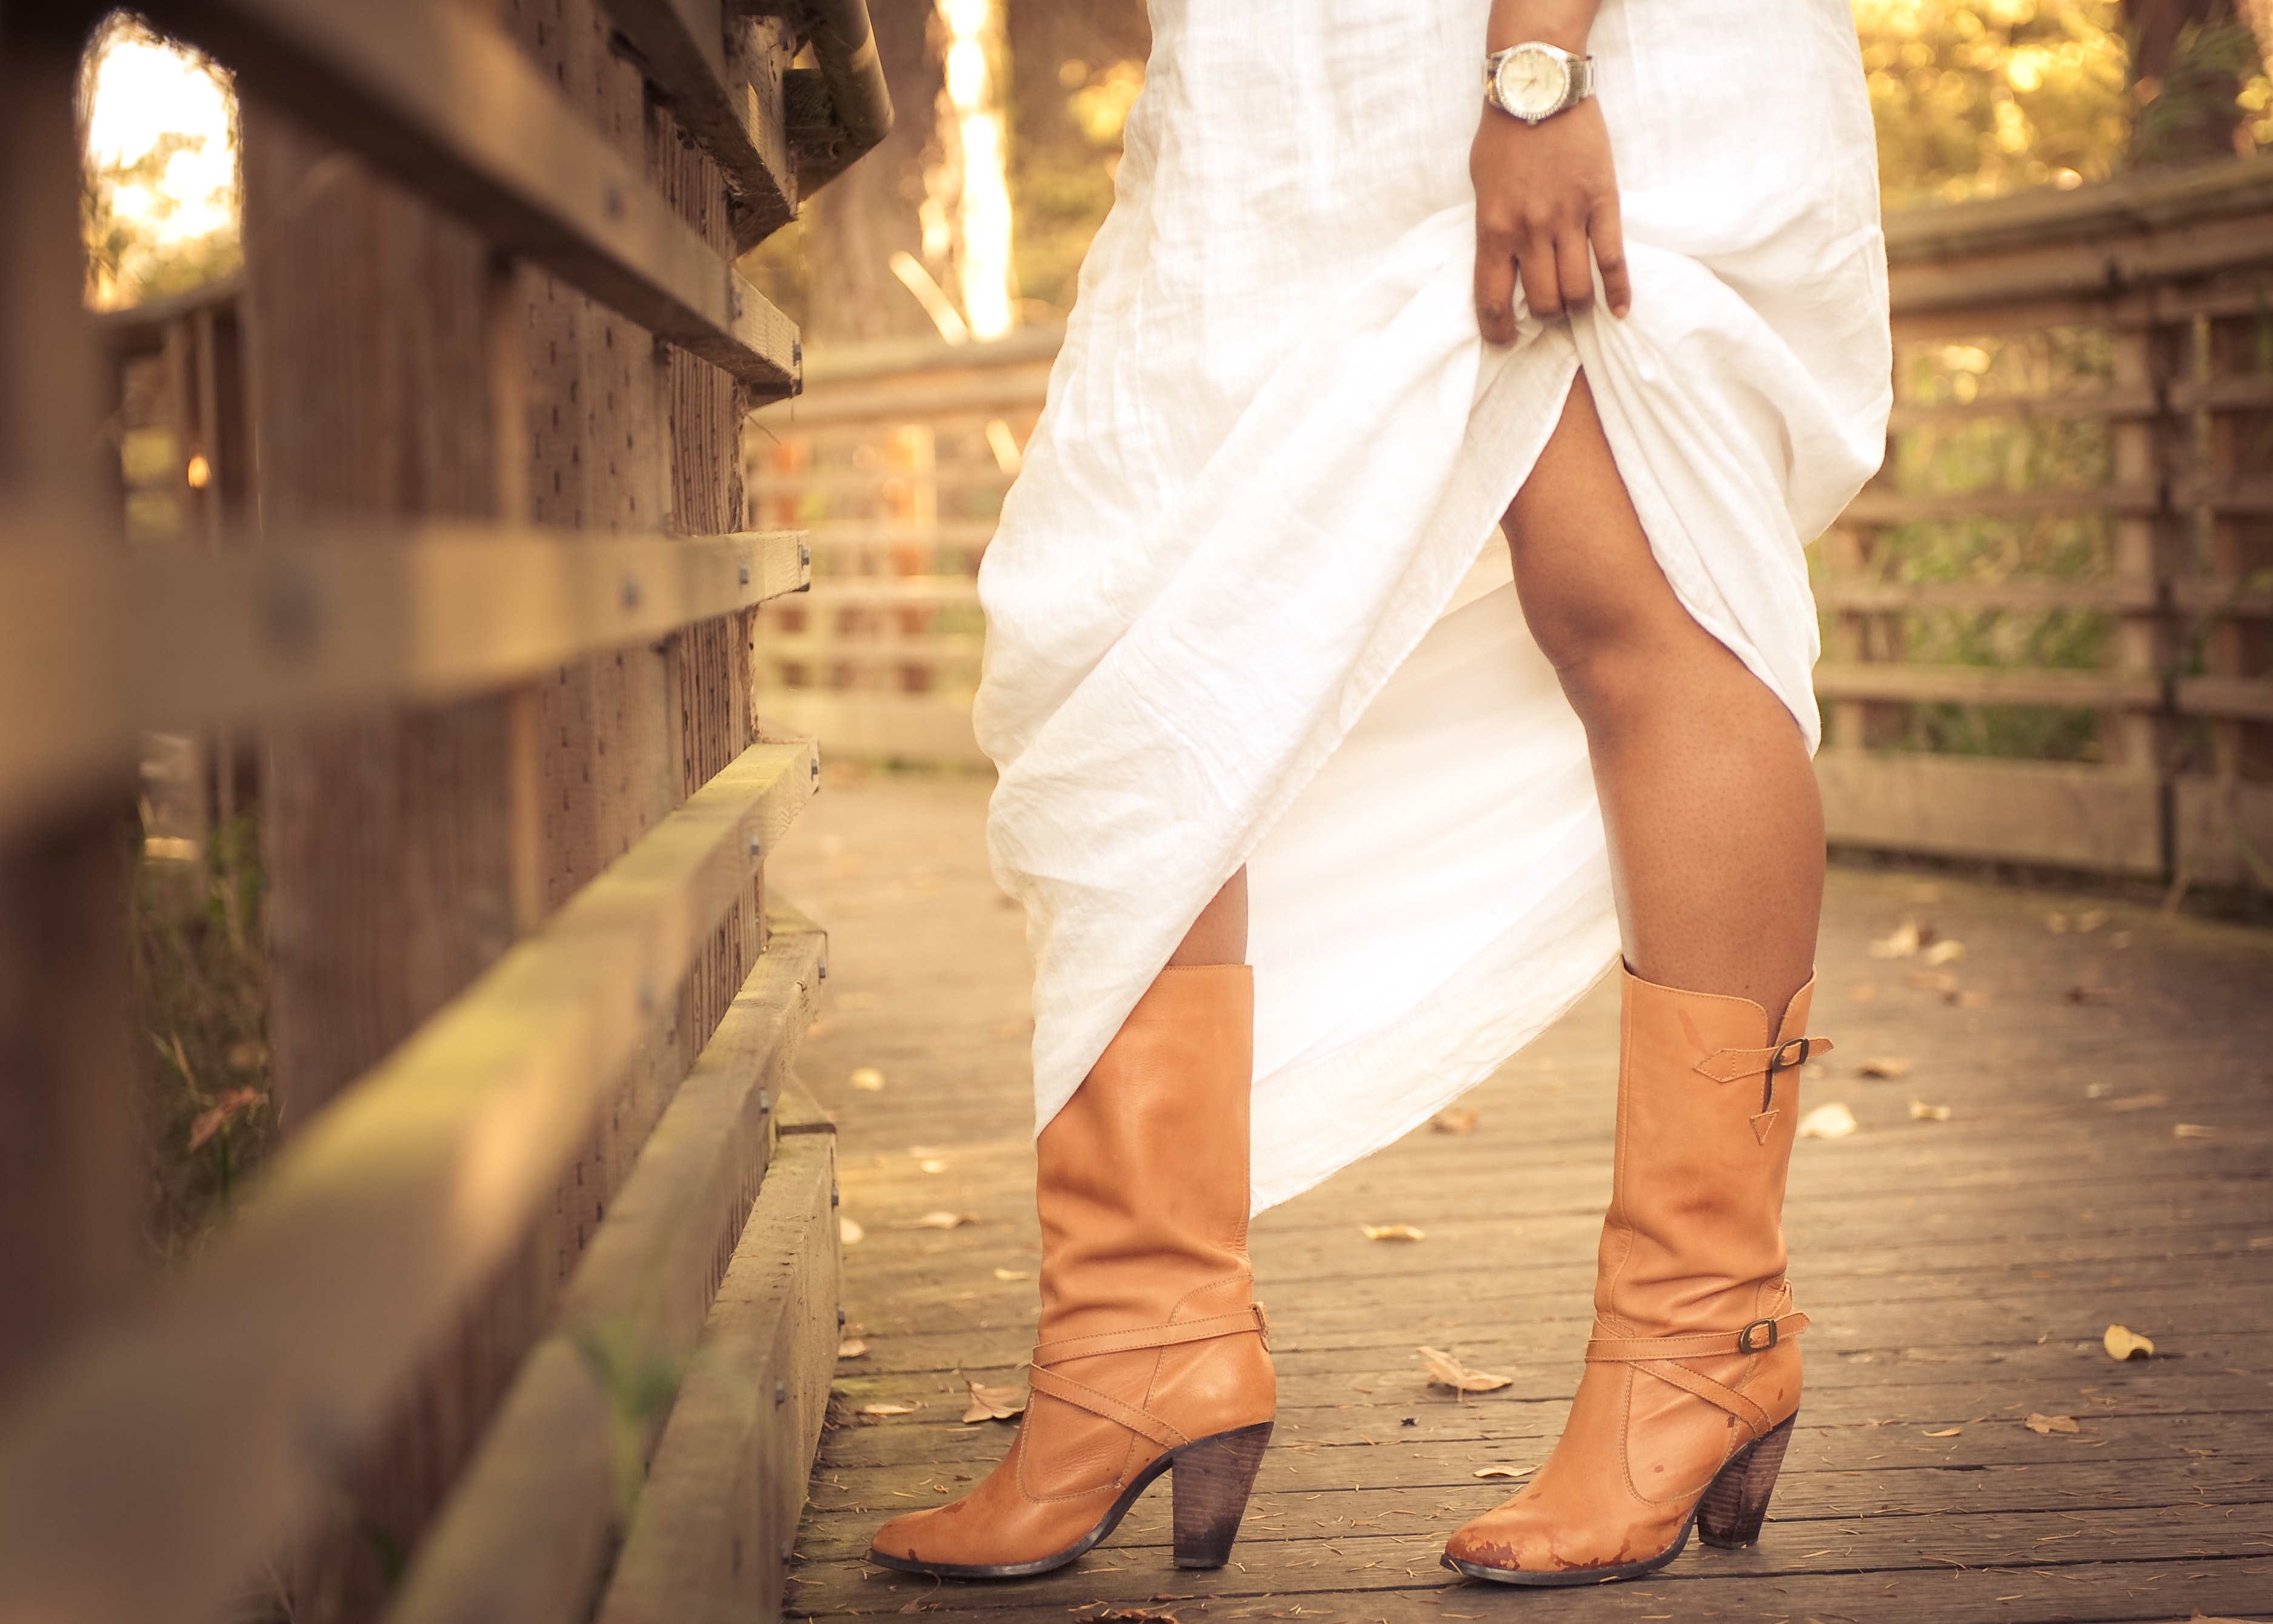
photograph, white, leg, light, beauty, footwear, human leg, dress, yellow, fashion, shoe, sunlight, photography, foot, ankle, wedding dress, knee, ceremony, cowboy boot, gesture